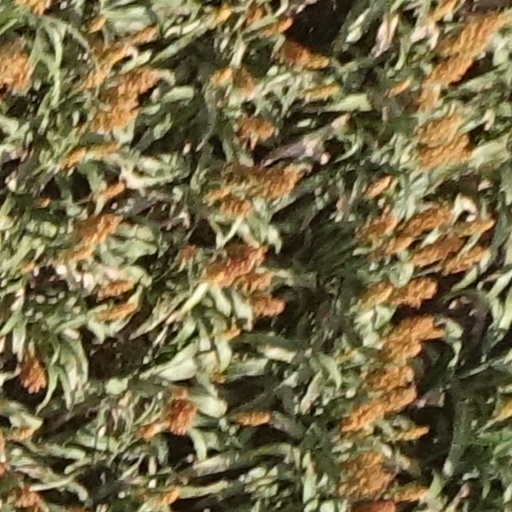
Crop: sorghum